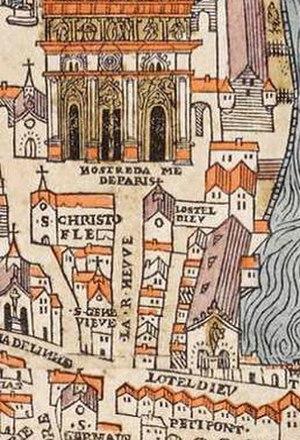
Hôtel-Dieu de Paris et la cathédrale Notre-Dame sur le Plan de Truschet et Hoyau (1550).
La chapelle Saint-Christophe était une chapelle de Paris. Elle se trouvait au sud de l'actuel parvis de la cathédrale Notre-Dame de Paris. Elle était affectée au service de l'hospitale pauperum. Elle ne doit pas être confondue avec l'église Saint-Christophe, située au nord du parvis actuel.
La rue Neuve-Notre-Dame est une ancienne voie de Paris située sur l’île de la Cité. Elle disparait durant les travaux de transformation de Paris menés par le baron Haussmann dans les années 1860. Elle est désormais englobée dans le parvis de la cathédrale Notre-Dame de Paris et son emplacement historique est marqué par de gros pavés de couleur claire.
L’Hôtel-Dieu de Paris est un établissement hospitalier construit de 1867 à 1878 sous la conduite des architectes Émile Jacques Gilbert et Arthur-Stanislas Diet sur l'île de la Cité, en bordure nord du parvis Notre-Dame dans le 4ᵉ arrondissement de Paris.